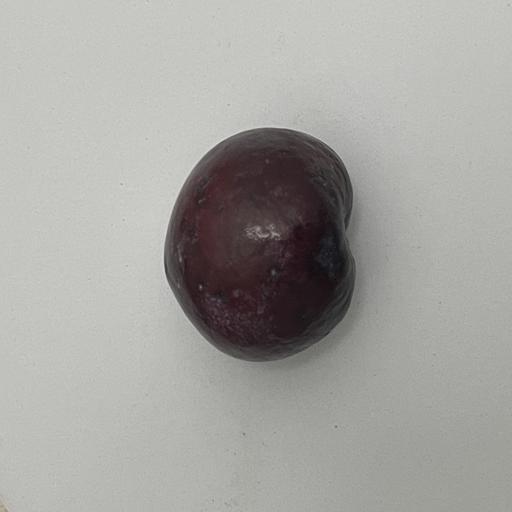
Crop type: Palm